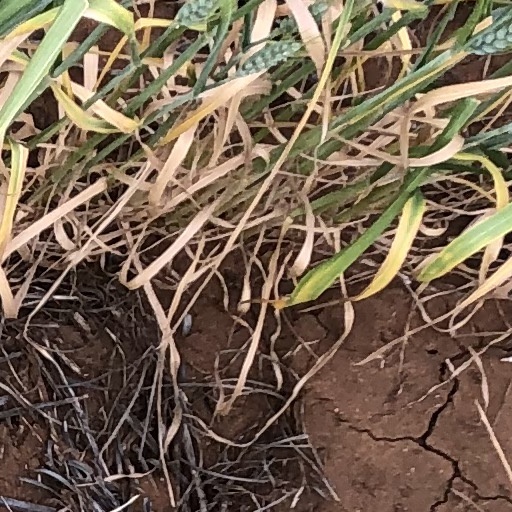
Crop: wheat